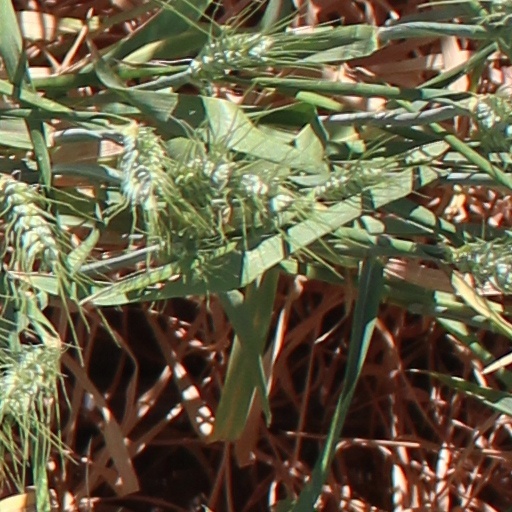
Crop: wheat